Romani people

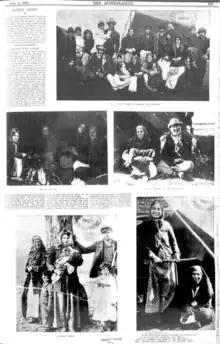
"Visiting Gipsies", article from Australian newspaper, "The Australasian", 1898

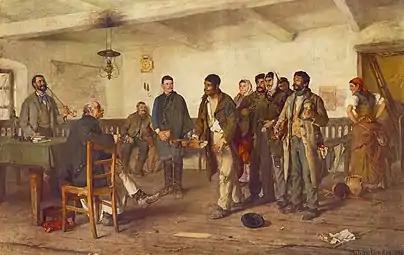
A Rom makes a complaint to a local magistrate in Hungary, by Sándor Bihari, 1886

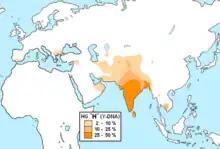
The most common paternal haplogroup among Roma is the South Asian Y-chromosome H, most commonly found among Dravidian peoples.

In the 19th century, Roma began migrating from Europe to the Americas. However, Romani slaves were first shipped to the Americas with Columbus in 1498. Spain sent Romani slaves to their Louisiana colony between 1762 and 1800. An Afro-Romani community exists in St. Martin Parish due to intermarriage between freed African American and Romani slaves.